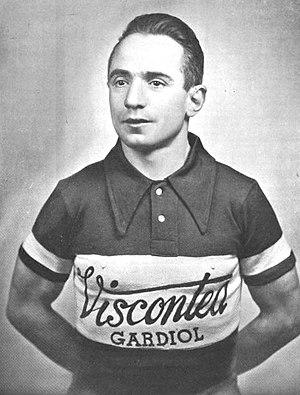
Franco Giorgetti est un coureur cycliste italien. Aux Jeux olympiques de 1920 à Anvers, il remporte la médaille d'or de la poursuite par équipes, avec Ruggero Ferrario, Arnaldo Carli et Primo Magnani. Il fait ensuite une carrière professionnelle de 1921 à 1943 et court aux États-Unis. Il y remporte notamment huit fois les Six jours de New York. En 1934, on le décrit comme la star du cyclisme la mieux payée au monde..